McGowan Motorsports

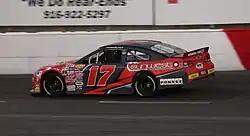
Amber Slagle in the 17 car at the All American Speedway in 2021.

The team would hire longtime veteran Tony Toste to drive the 17 car in the 2019 Star Nursery 100, finishing 16th in the race. Xfinity Series driver Zane Smith would take over the ride for the season finale at Phoenix, finishing 21st. Smith, who moved to the Truck Series in 2020 to drive for GMS Racing, returned for the season finale at Phoenix in 2020, finishing in the top five. He ran the season-opener in 2021, finishing 28th after being involved in a late-race incident.